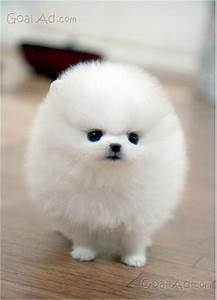
Label: dog